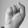
ASL letter: S